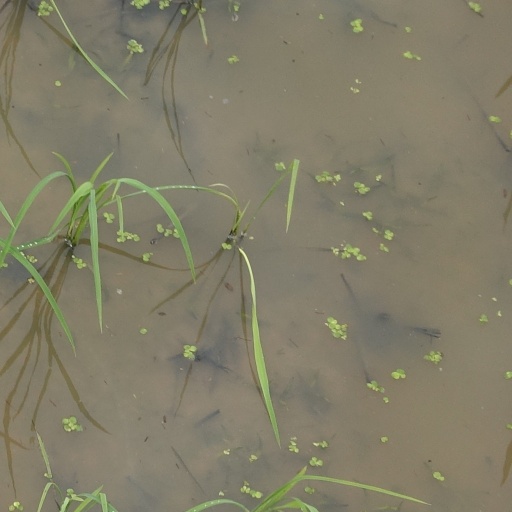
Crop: rice